Roberto Mantovani

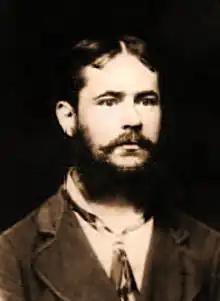
Roberto Mantovani

Roberto Mantovani (25 March 1854 – 10 January 1933), was an Italian geologist and violinist. He proposed an early model of continental drift in which an original single continent was split apart and the continents resulting displaced by thermal expansion and volcanism.